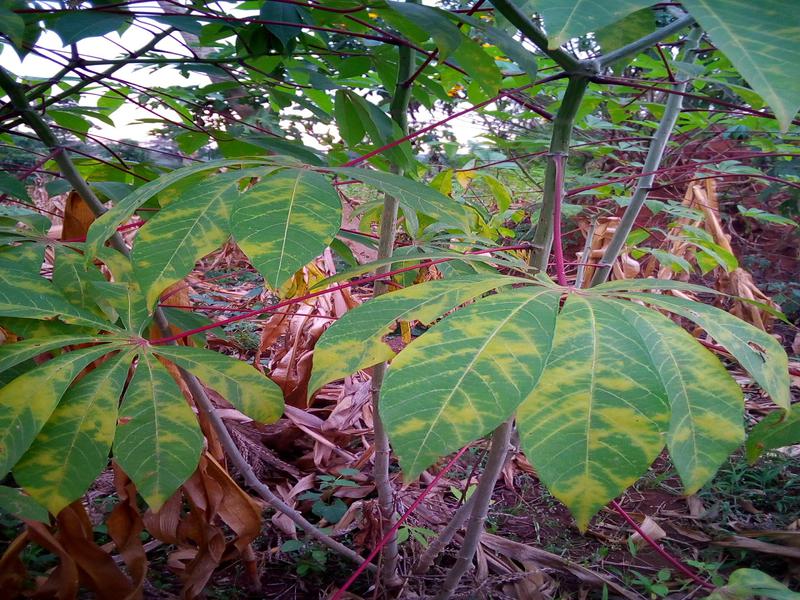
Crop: cassava
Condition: brown_streak_disease